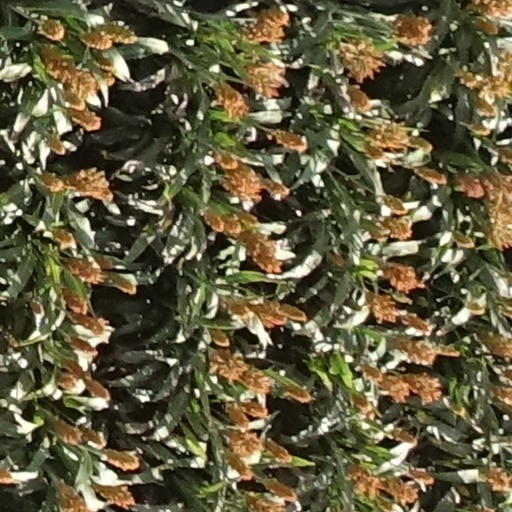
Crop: sorghum